Grand River (Michigan)

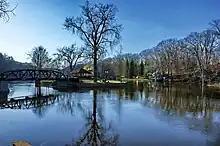
Island Park on the Grand River at Grand Ledge

The headwaters of the Grand River begin from natural springs in Somerset Township in Hillsdale County near the boundary with Liberty Township in Jackson County. From there, the river flows through Jackson, Ingham, Eaton, Clinton, Ionia, Kent, and Ottawa counties before emptying into Lake Michigan. The river runs through the cities of Jackson, Eaton Rapids, Dimondale, Lansing, Grand Ledge, Portland, Ionia, Lowell, Grand Rapids, and Grand Haven.